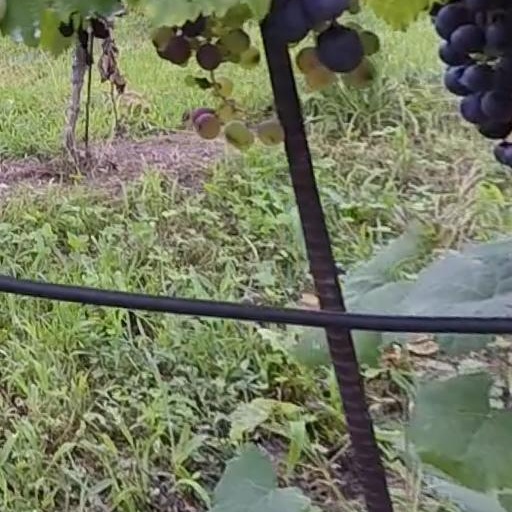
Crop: grape